1851 Swiss federal election

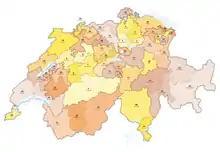
The 49 electoral districts

Federal elections were held in Switzerland on 26 October 1851. The Radical Left remained the largest group in the National Council, winning 78 of the 120 seats.